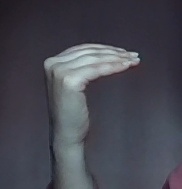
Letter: haa